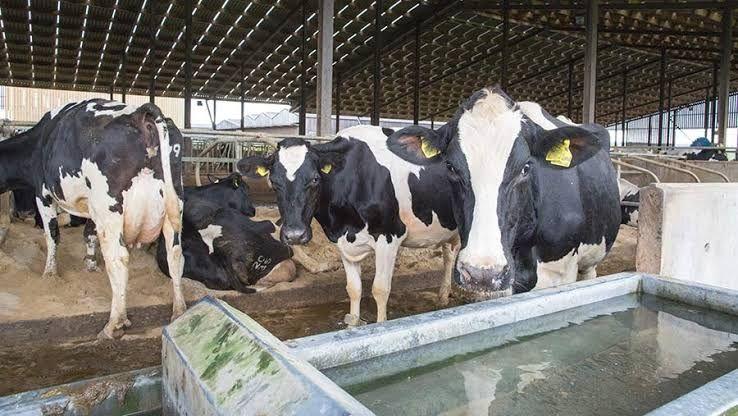
Hapa kuna ng'ombe kadhaa waliosimama ilhali wengine wamelala chini . Wako chini ya kivuli kilichotengezwa na mabati kando yake kuna mahali pa kunywa maji iliyojengwa na simiti,  ng'ombe wenyewe rangi zao ni nyeusi na mchanganyiko wa weupe.